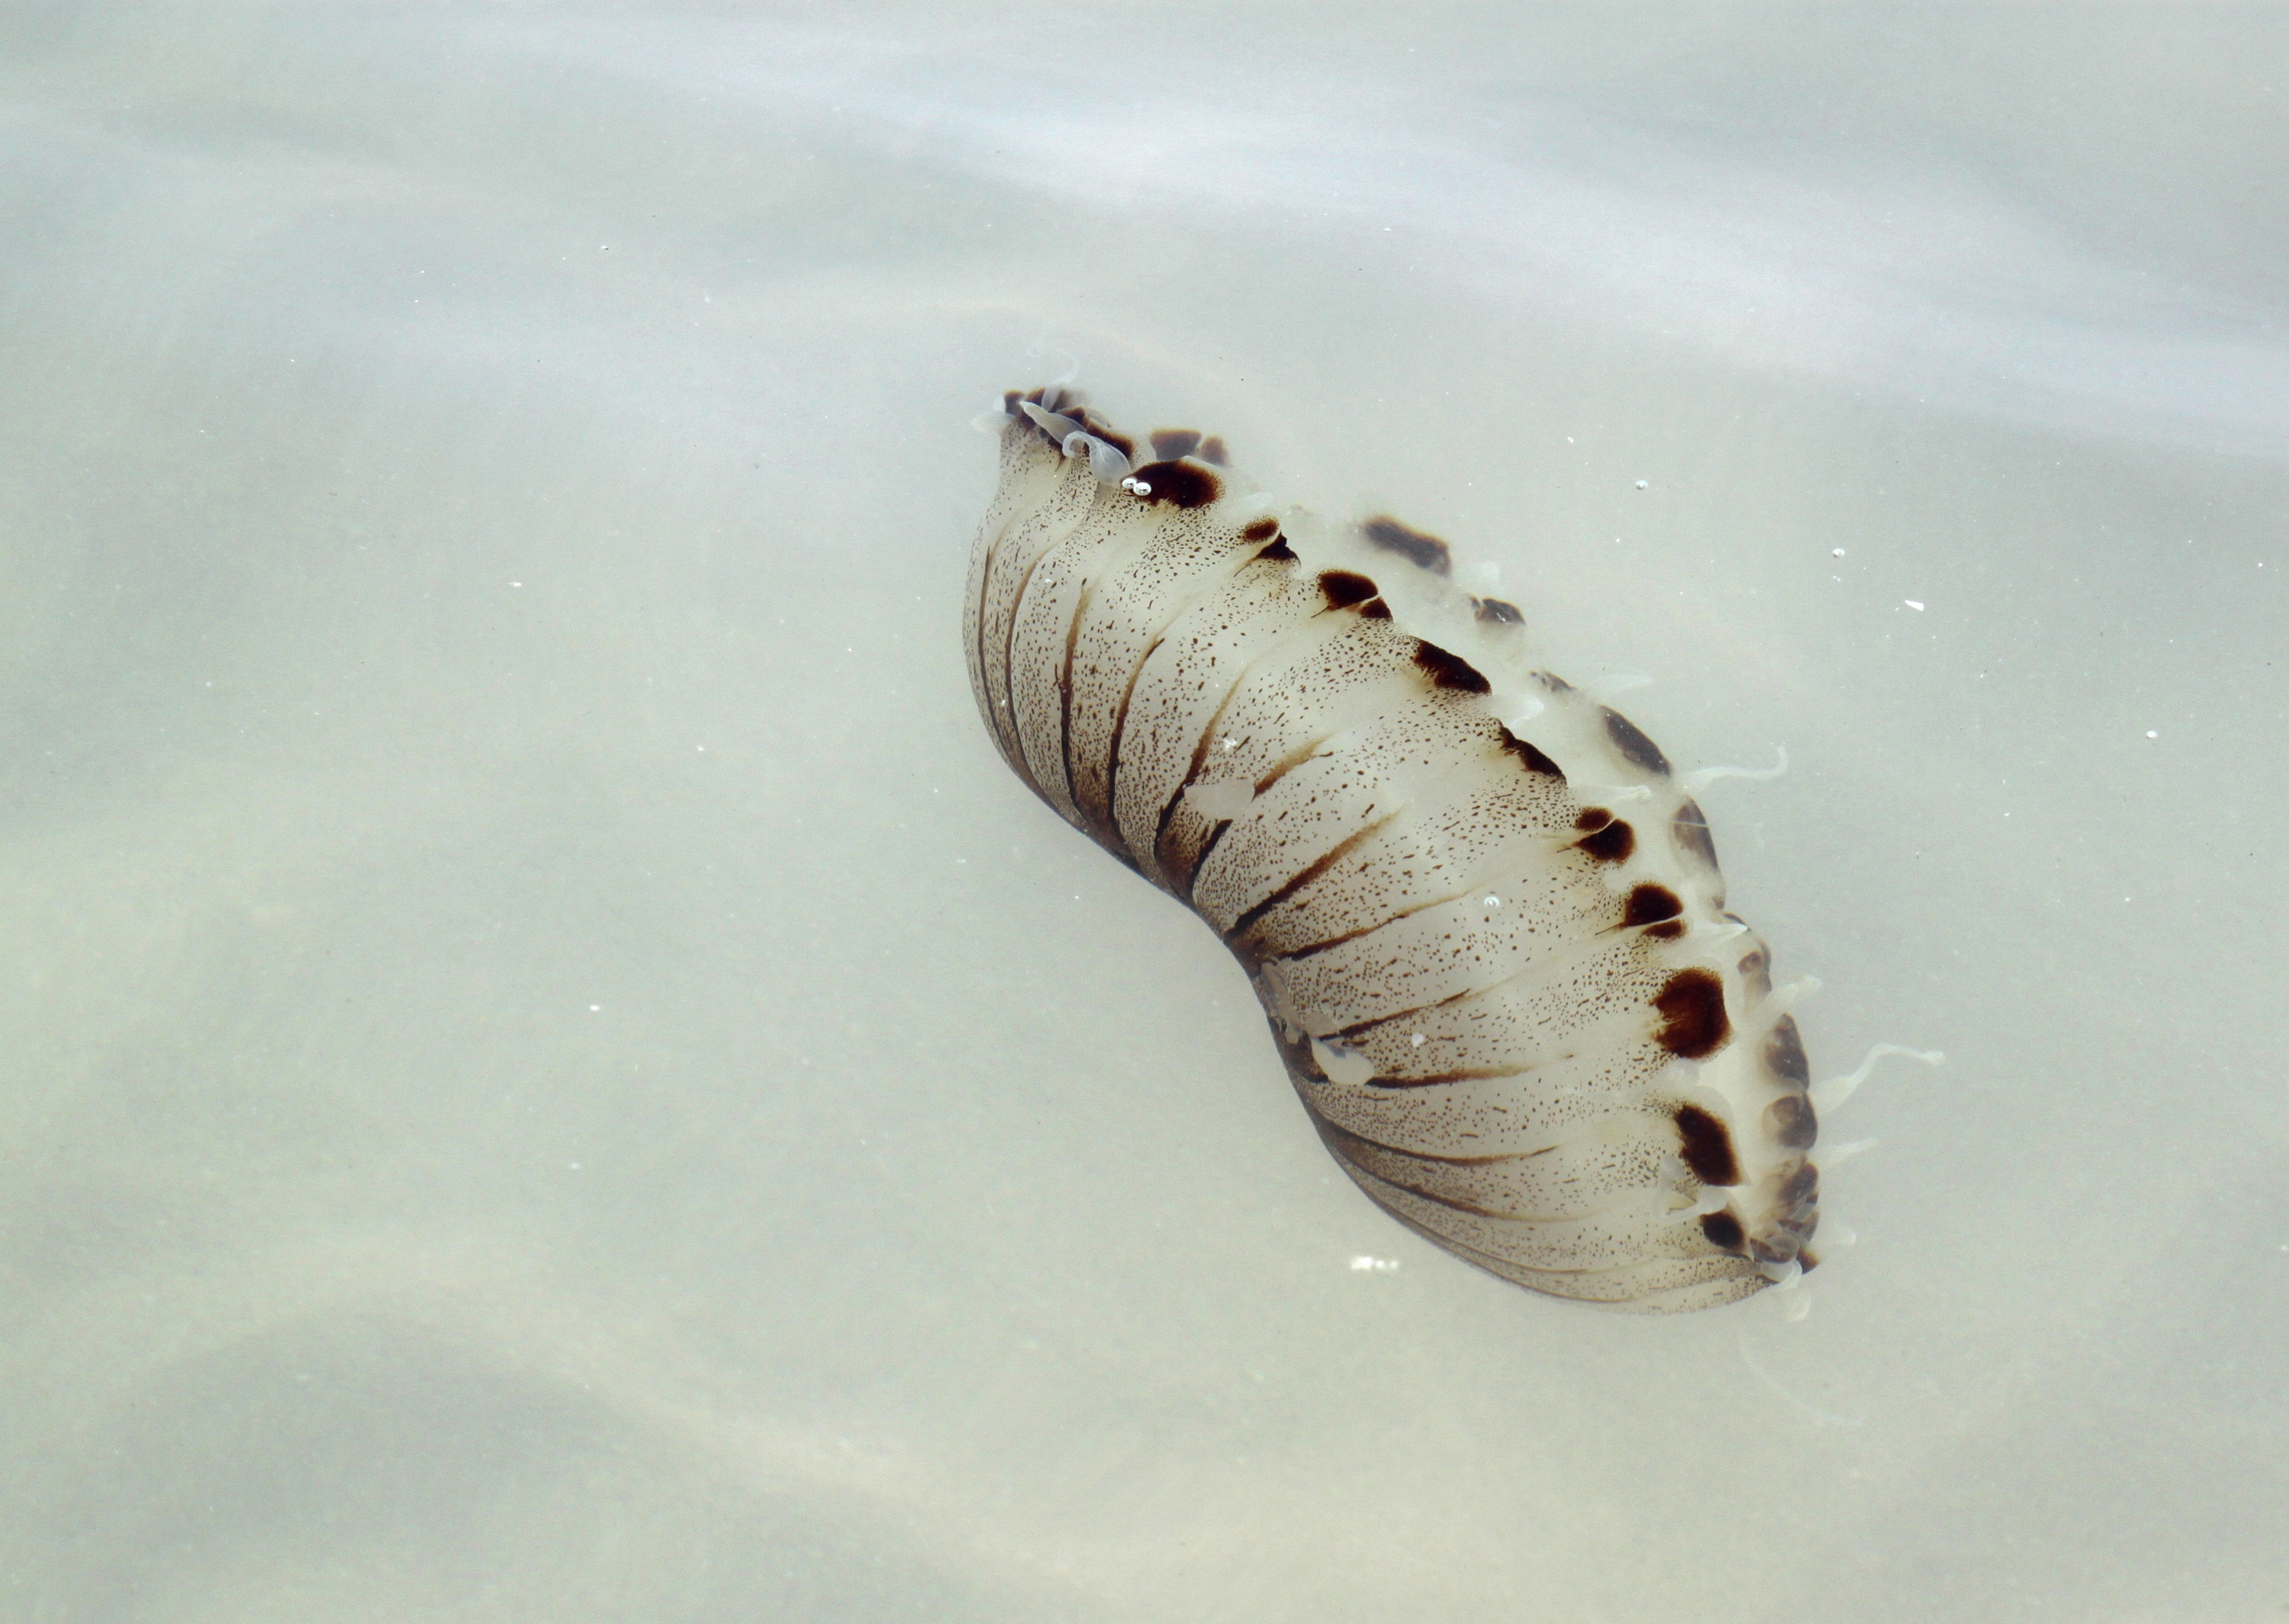
sea, water, ocean, animal, underwater, tropical, insect, jellyfish, blue, aquatic, moth, float, fish, fauna, invertebrate, life, close up, medusa, tropic, aquarium, marine, danger, creature, exotic, larva, macro photography, moths and butterflies, bombycidae